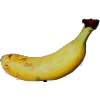
Label: banana_lady_finger